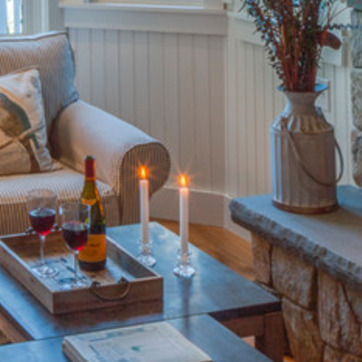
Material: other